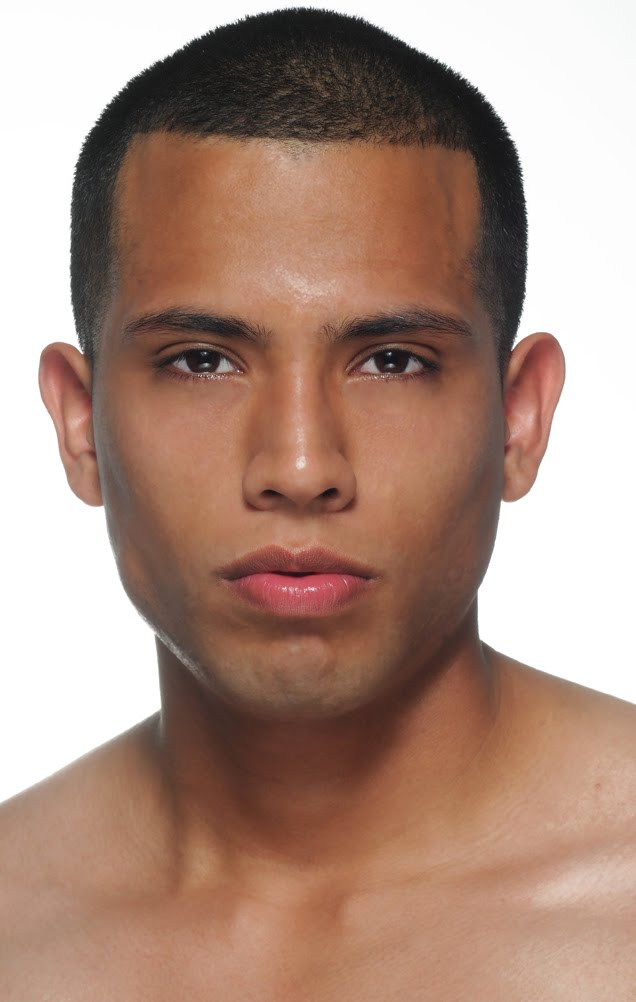
Portrait style: Real Portrait